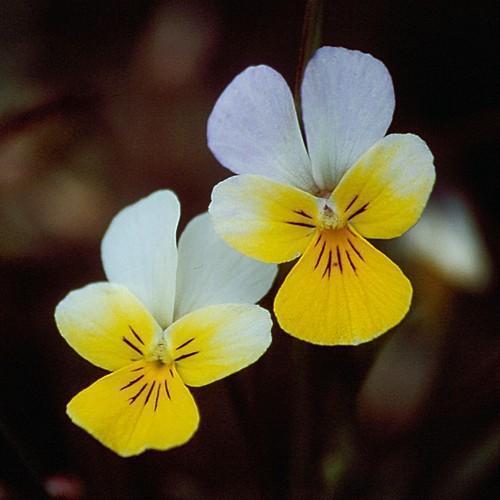
Label: wild pansy